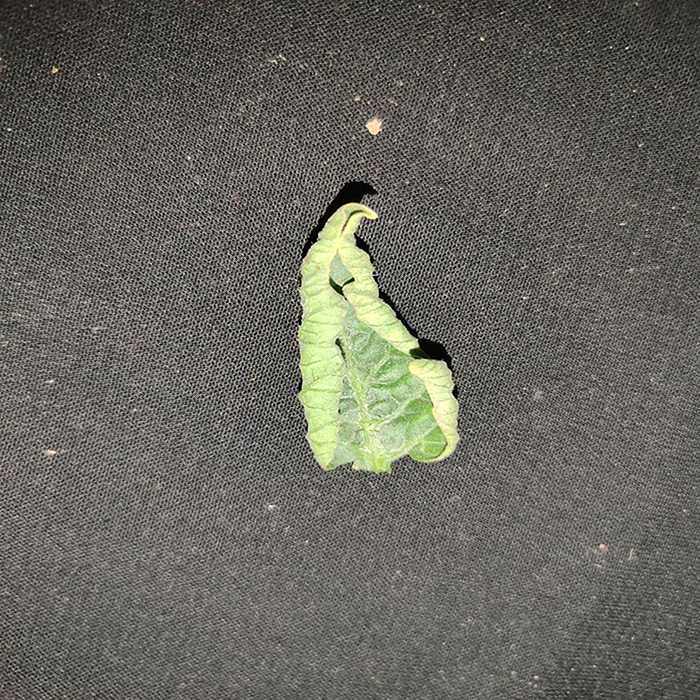
Plant: Tomato
Label: Tomato leaf curl virus